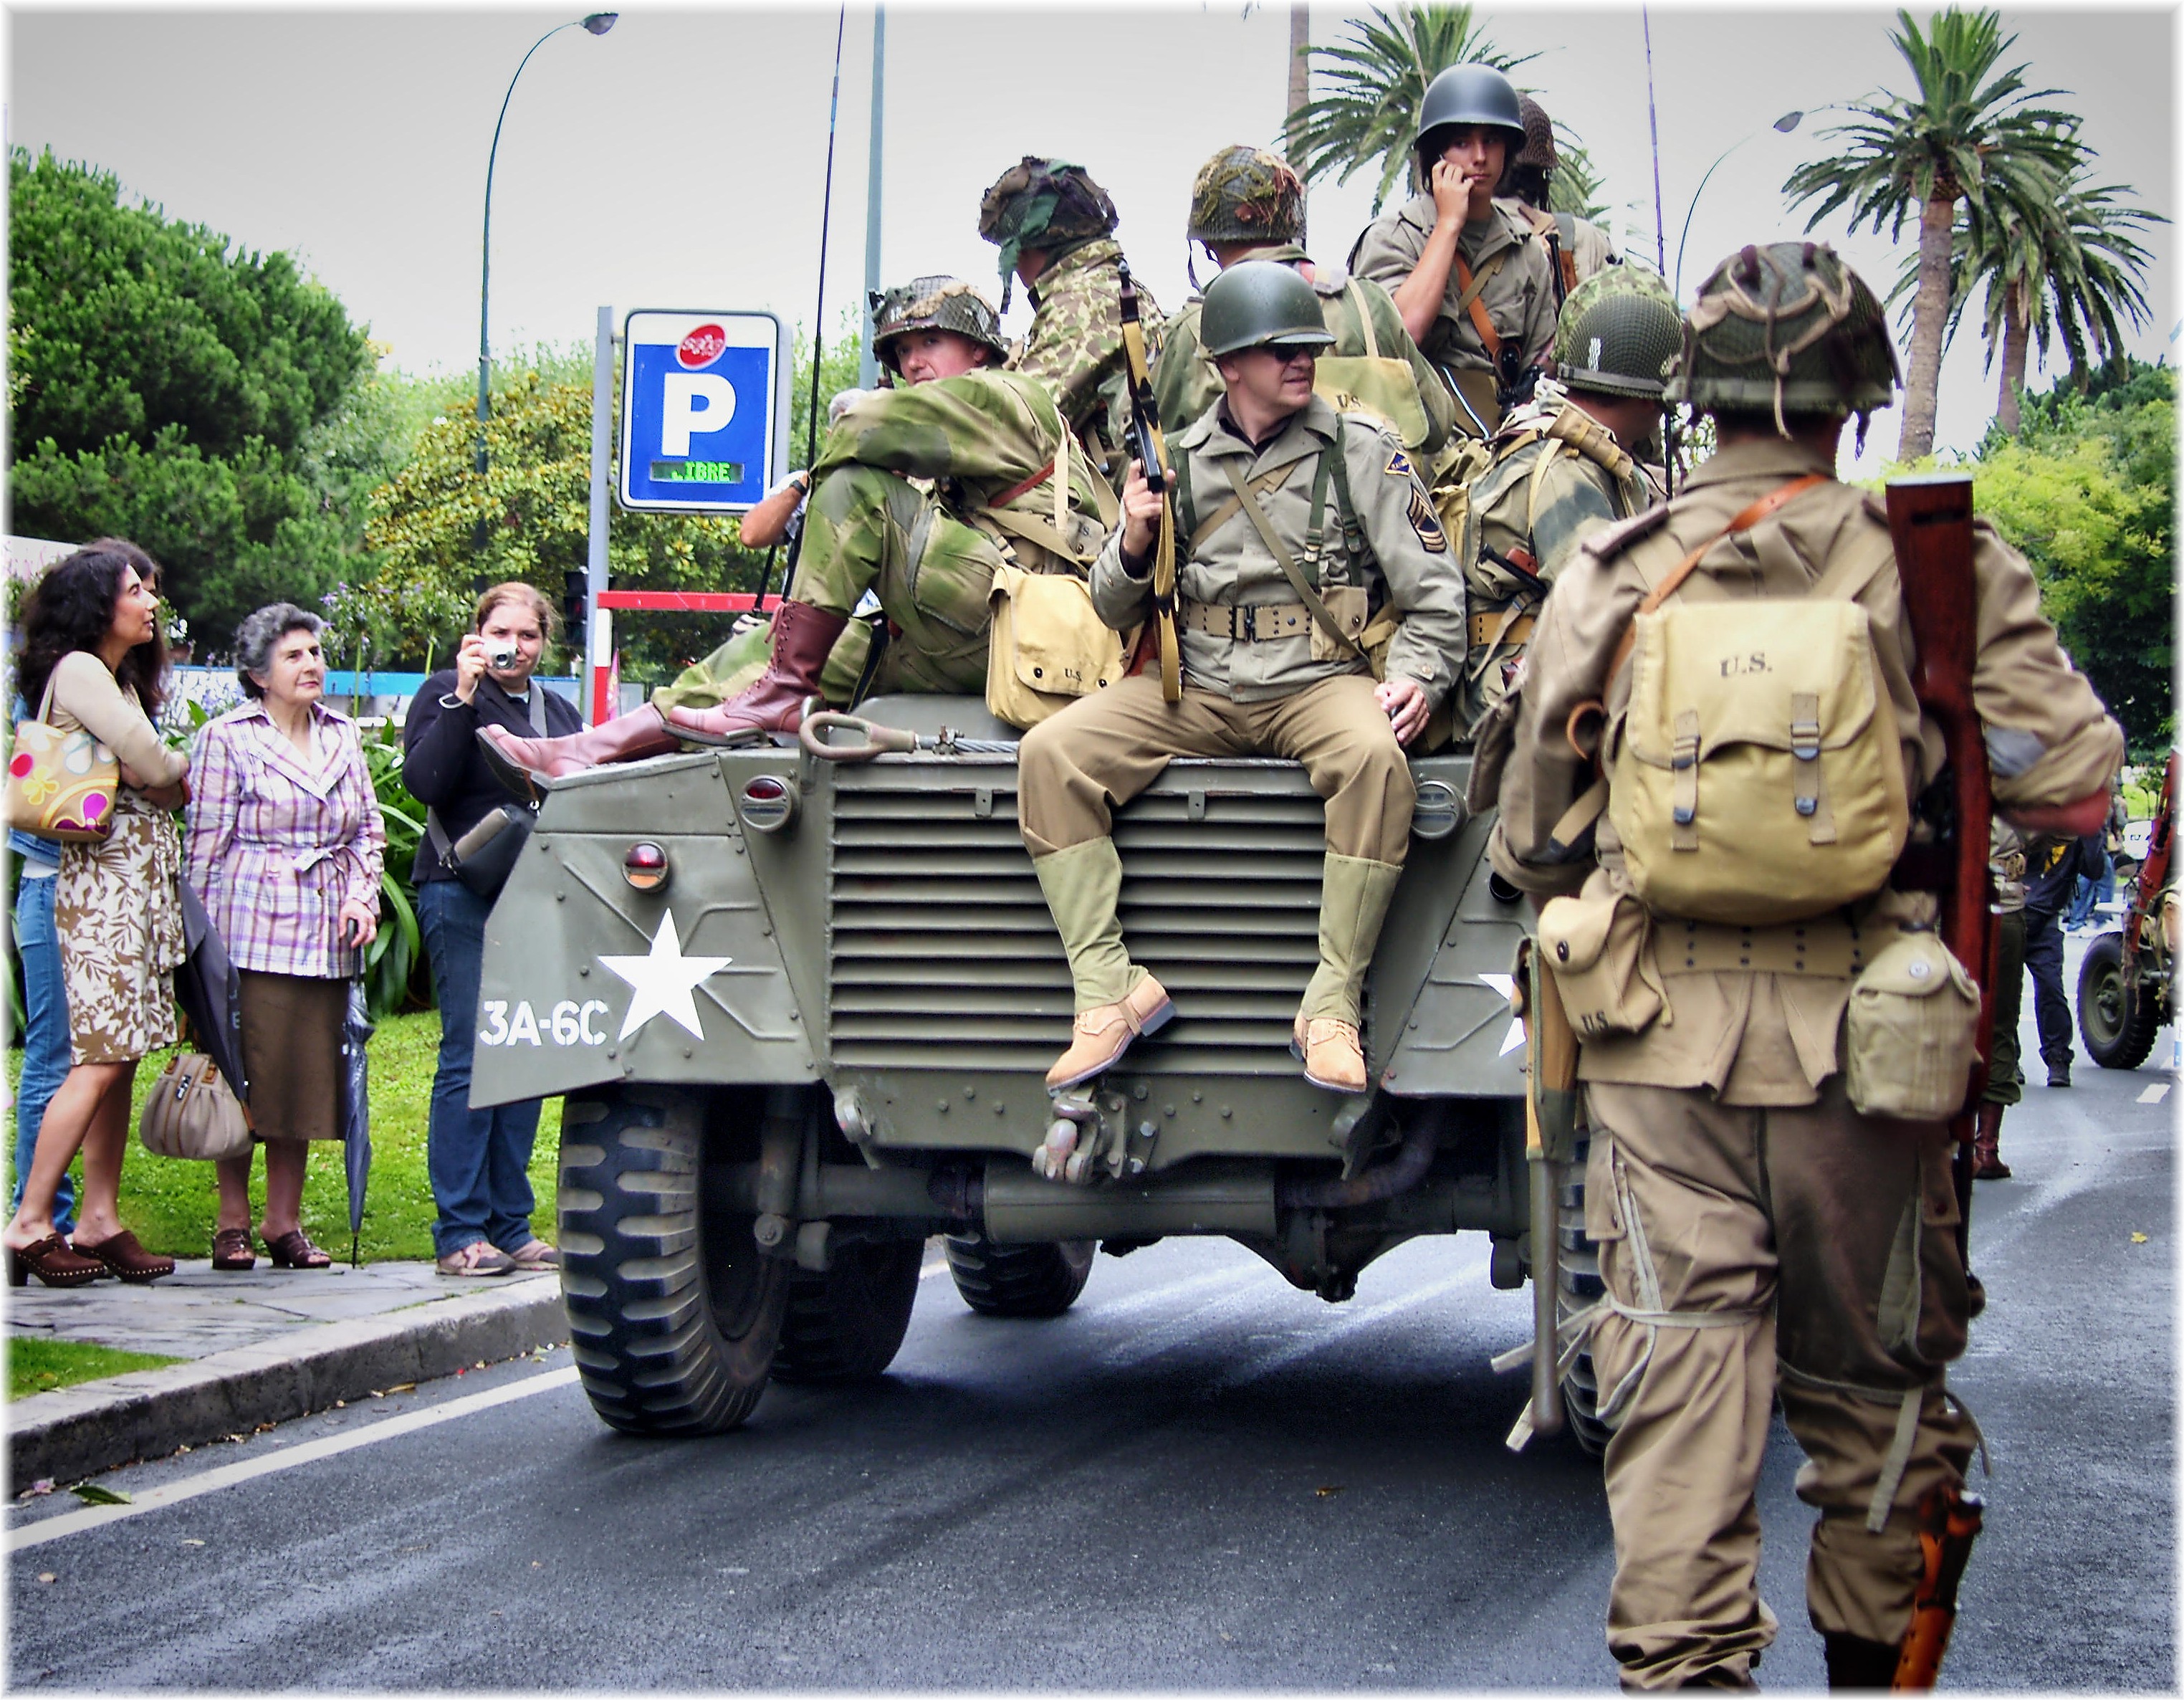
person, people, military, europe, soldier, army, parade, festival, spain, europa, galicia, espana, marching, troop, galiza, gentes, ejercito, uniformes, militares, xentes, lacoruna, americanos, acoru a, recreacionhistoricacoru a, military police